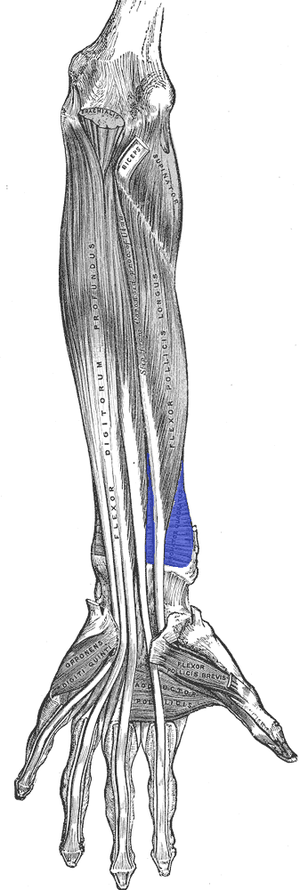
Le muscle carré pronateur est tendu transversalement entre le radius et l'ulna dans leurs tiers inférieur.